Hispano-Suiza H6B Dubonnet Xenia

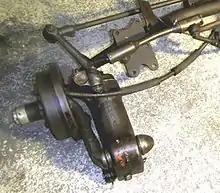

As a showcase of his own automotive inventions, the Dubonnet Xenia utilized Dubonnet's custom independent coil spring suspension at all four wheels. This design was intended to improve the comfort and smoothness of the ride, with Dubonnet claiming the system had "the suppleness of a cat", and likening the experience of driving the car to floating on air.